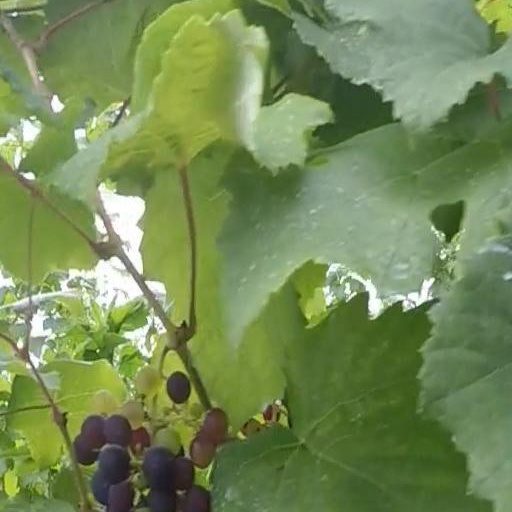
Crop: grape